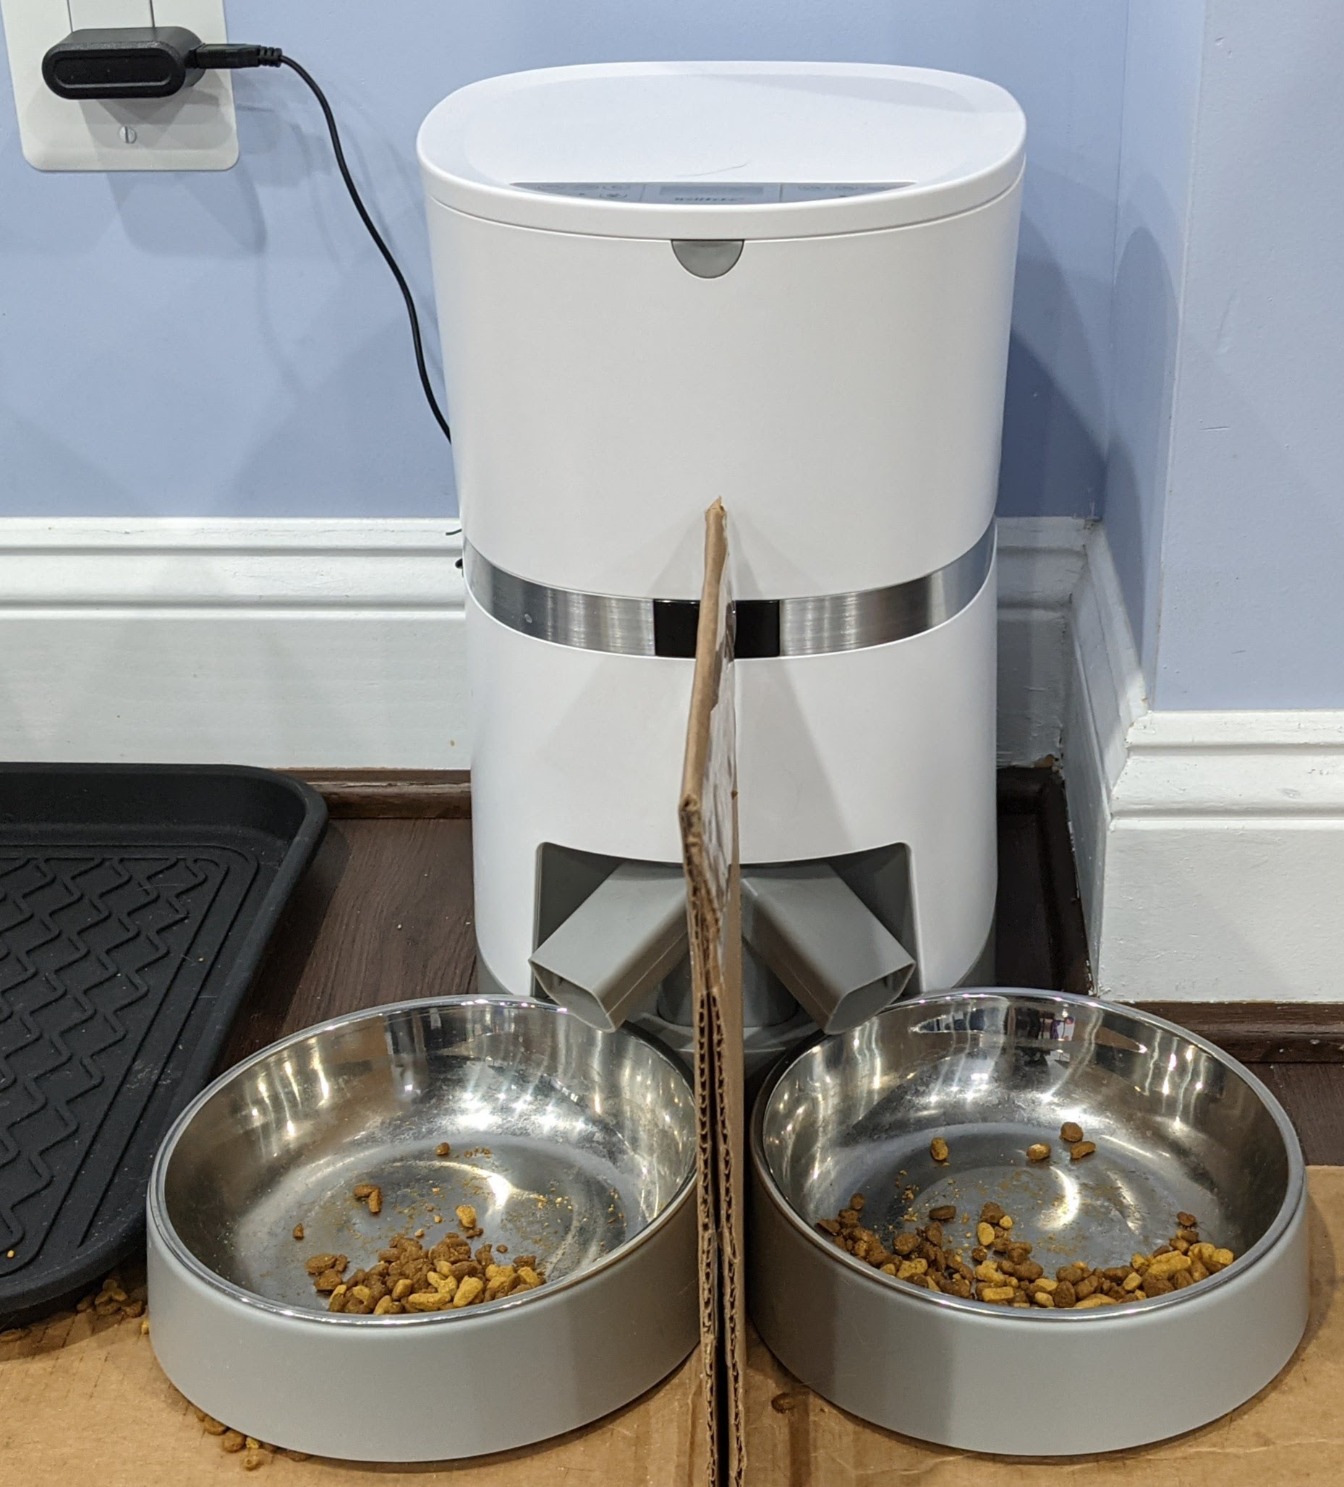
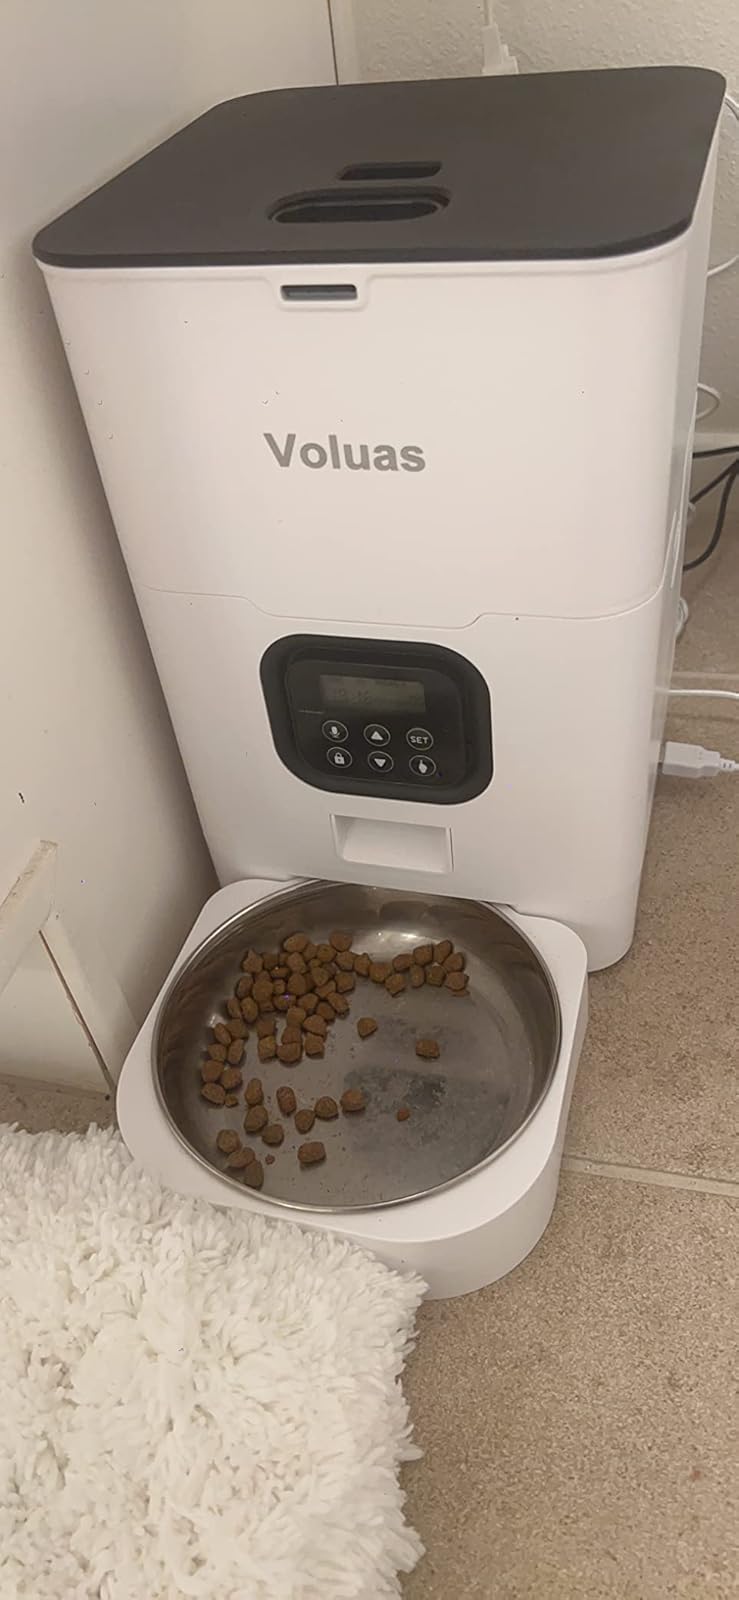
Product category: items_feeder
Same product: no